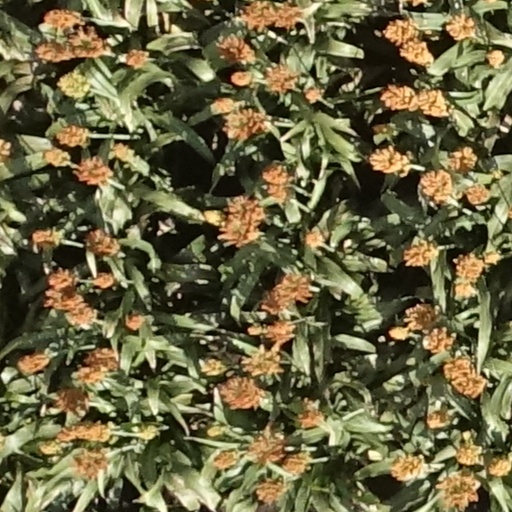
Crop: sorghum